Takahama Station (Shimane)

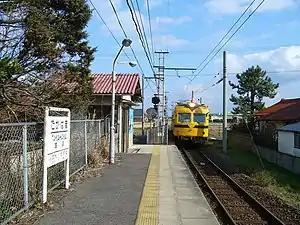
Takahama Station, January 2007

is a passenger railway station located in the city of Izumo, Shimane Prefecture, Japan. It is operated by the private transportation company, Ichibata Electric Railway..